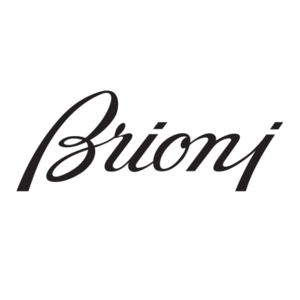
Brioni (mærke)
Brioni er et italiensk modehus, der ejes af det franske holdingselskab Kering. Det blev grundlagt i Rom i 1945, og er kendt for deres made-to-measur jakkesæt, ready-to-wear kollektioner og lædervarer. Virksomheden har opfundet koncepter som catwalk for mænd, trunk show og ready-to-wear haute couture. I 2016 drev firmaet 46 butikker i hele verden.